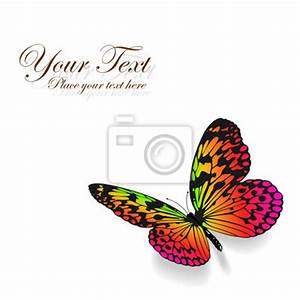
Label: butterfly